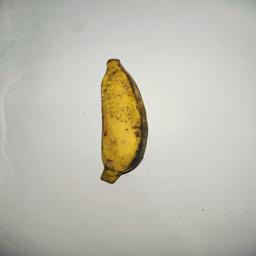
Banana variety: Bangla Kola